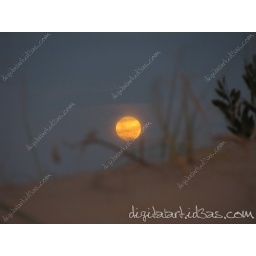
Full daylight orange moon between sand and grass in the beach